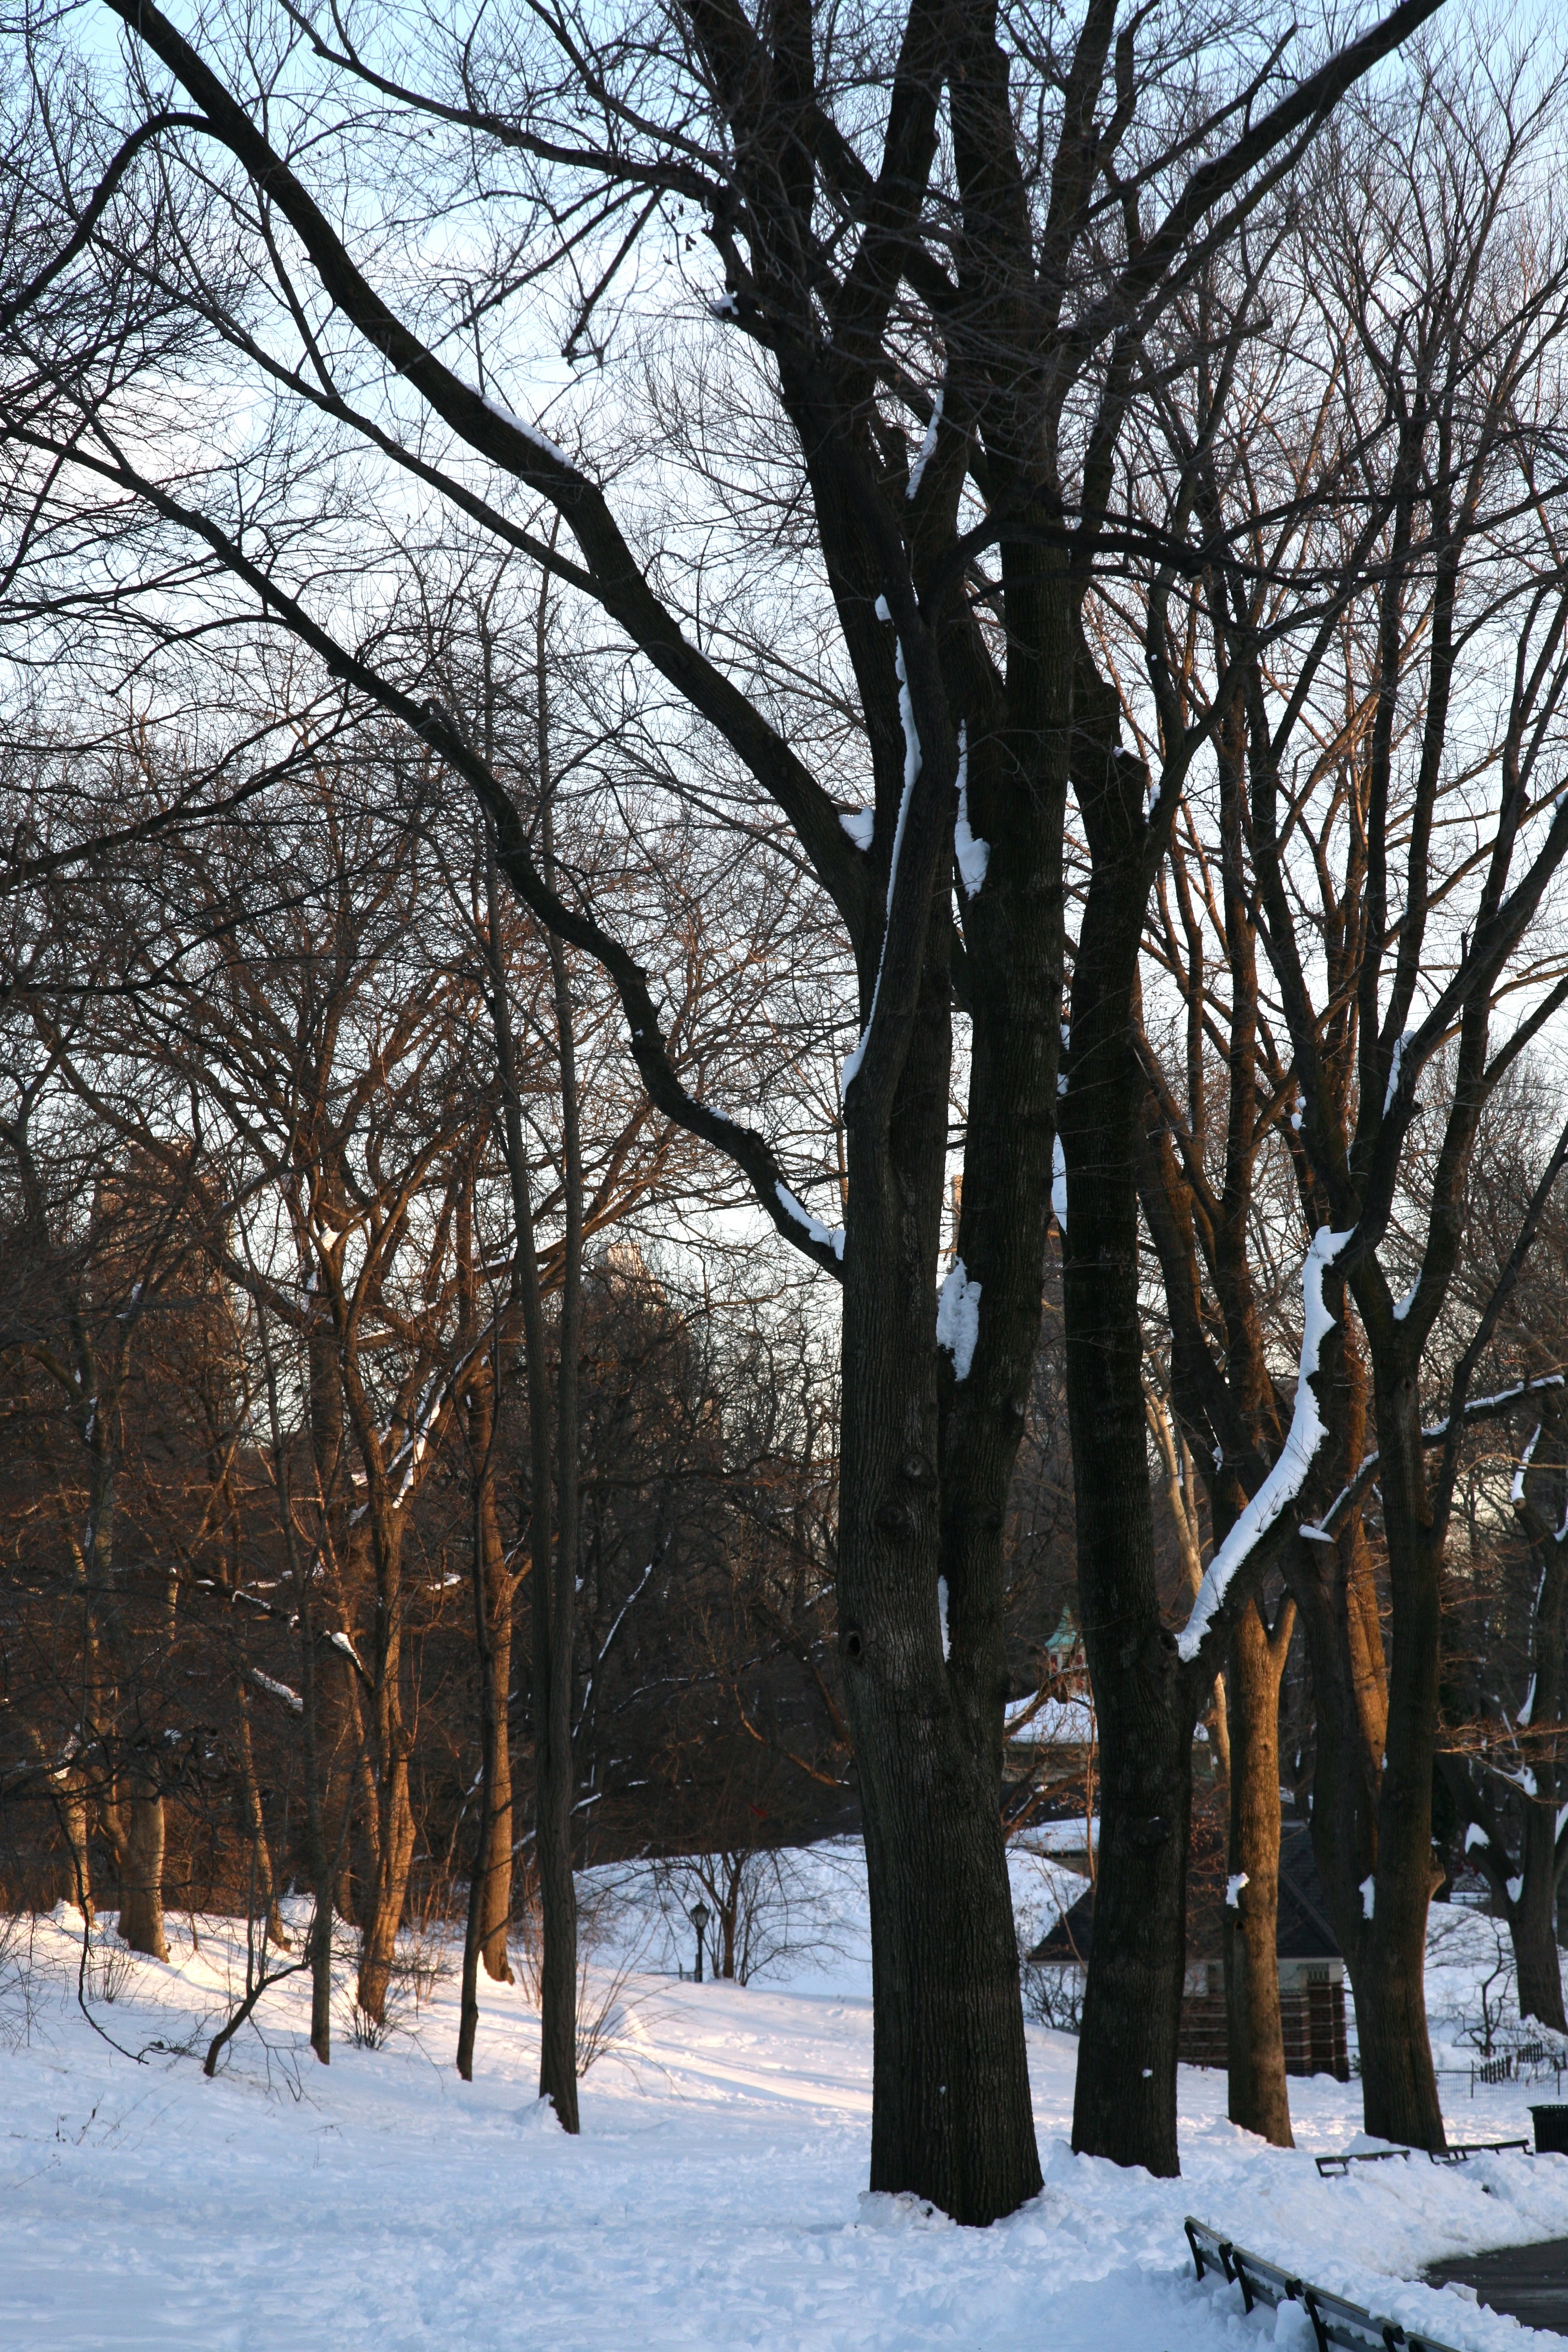
tree, forest, branch, snow, winter, plant, frost, manhattan, ice, spring, nyc, park, weather, season, neige, newyork, newyorkcity, ny, centralpark, woodland, freezing, woody plant